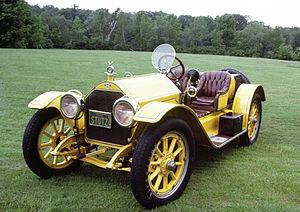
La Bearcat, produite de 1914 à 1917, est le premier modèle de la marque automobile américaine Stutz Motor Company. La Bearcat ne se préoccupait pas du confort. On pouvait voir qu'elle était sportive très facilement. Elle n'avait même pas de freins avant. Elle était cependant dotée de freins à tambour à l'arrière. Elle atteignait une vitesse de pointe de 129 km/h pour 61 ch.
Erwin George Baker, né le 12 mars 1882 dans le comté de Dearborn et mort de crise cardiaque le 10 mai 1960 à l'hôpital public d'Indianapolis, était un motocycliste et pilote automobile américain également organisateur de courses de la première moitié du XXᵉ siècle.